Gala Gordon

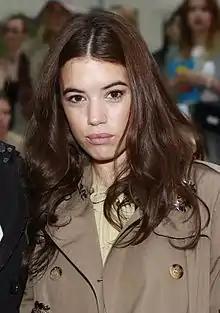
Gala Gordon in 2014.

Gala Gordon was born in London. Gala, named after Salvador Dalí's wife, chose her mother's maiden name as her surname. She attended Bryanston School, Dorset, and graduated in 2012 from London's Guildhall School of Music and Drama, where she played lead roles in several stage productions such as "The Seagull", "Hamlet", "Agamemnon" and "The Life and Adventures of Nicholas Nickleby".